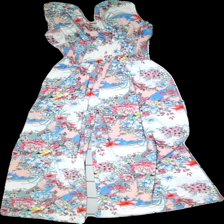
View: front
Type: Dress
Category: Ladies
Brand: Not in the list
Brand text on label: Airisa
Colors: White, Blue, Pink, Multicolor
Material: 100% Poly
Pattern: Floral print
Cut: Regular
Size: M
Season: All
Stains: Minor
Price range: <50
Recommended usage: Recycle